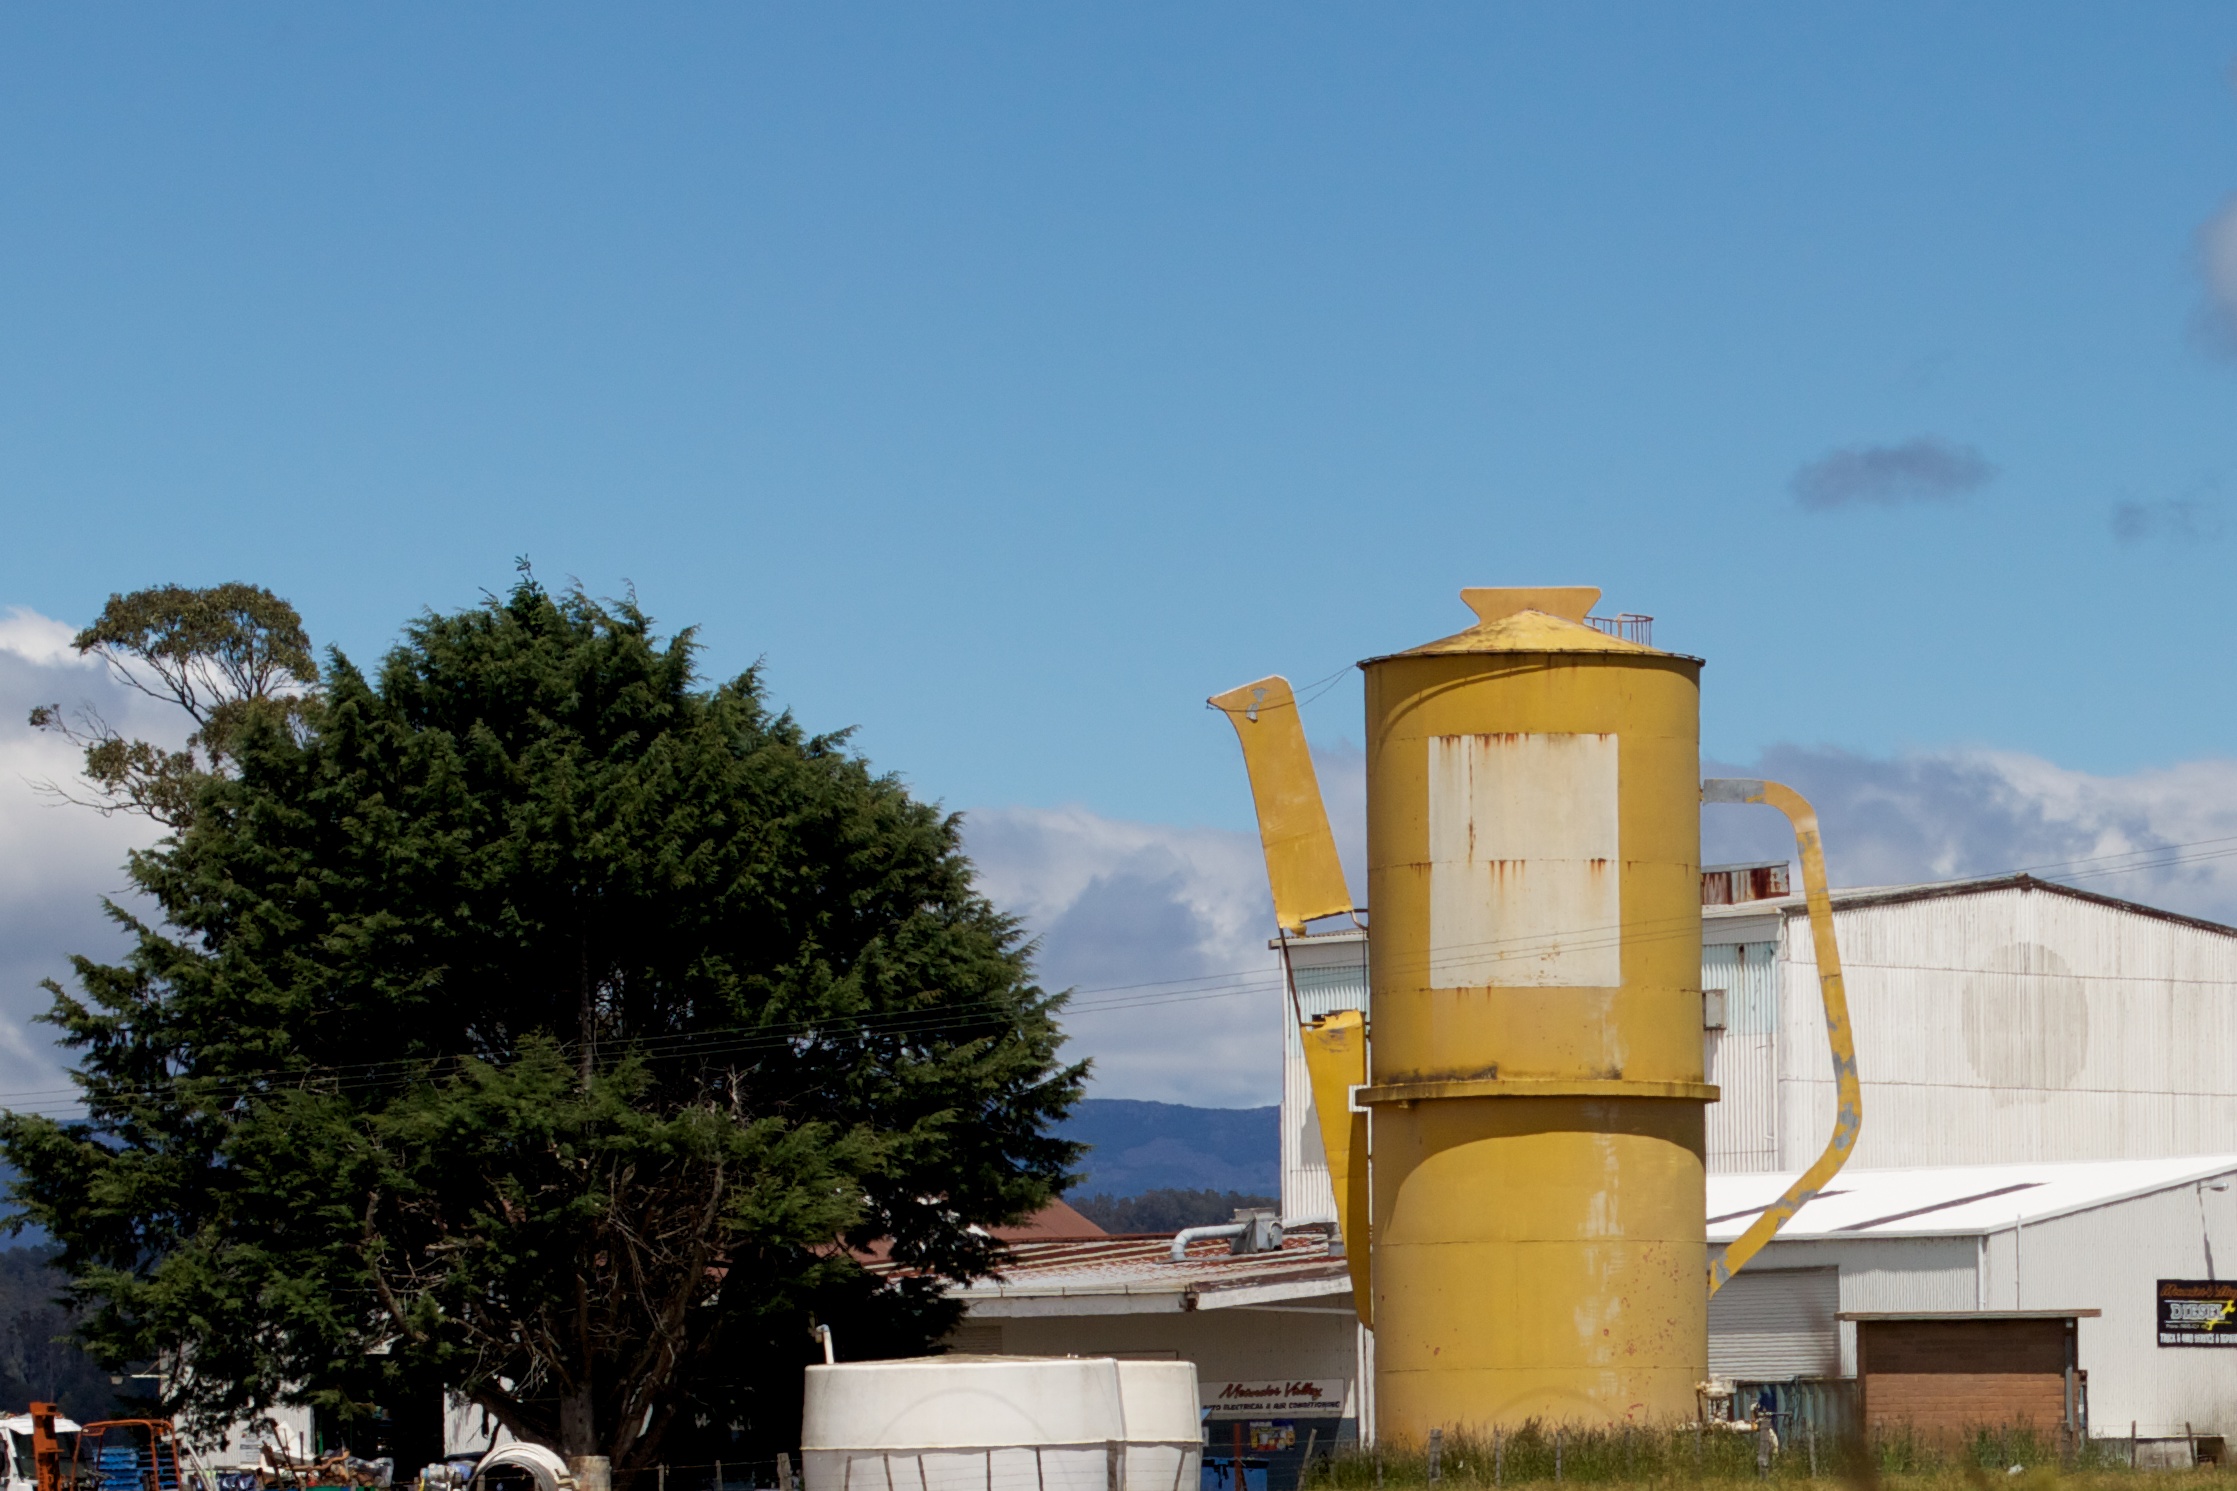
structure, tower, auodyssey, outdoor structure